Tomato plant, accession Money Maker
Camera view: bottom (45 deg); turntable rotation: 240 degrees
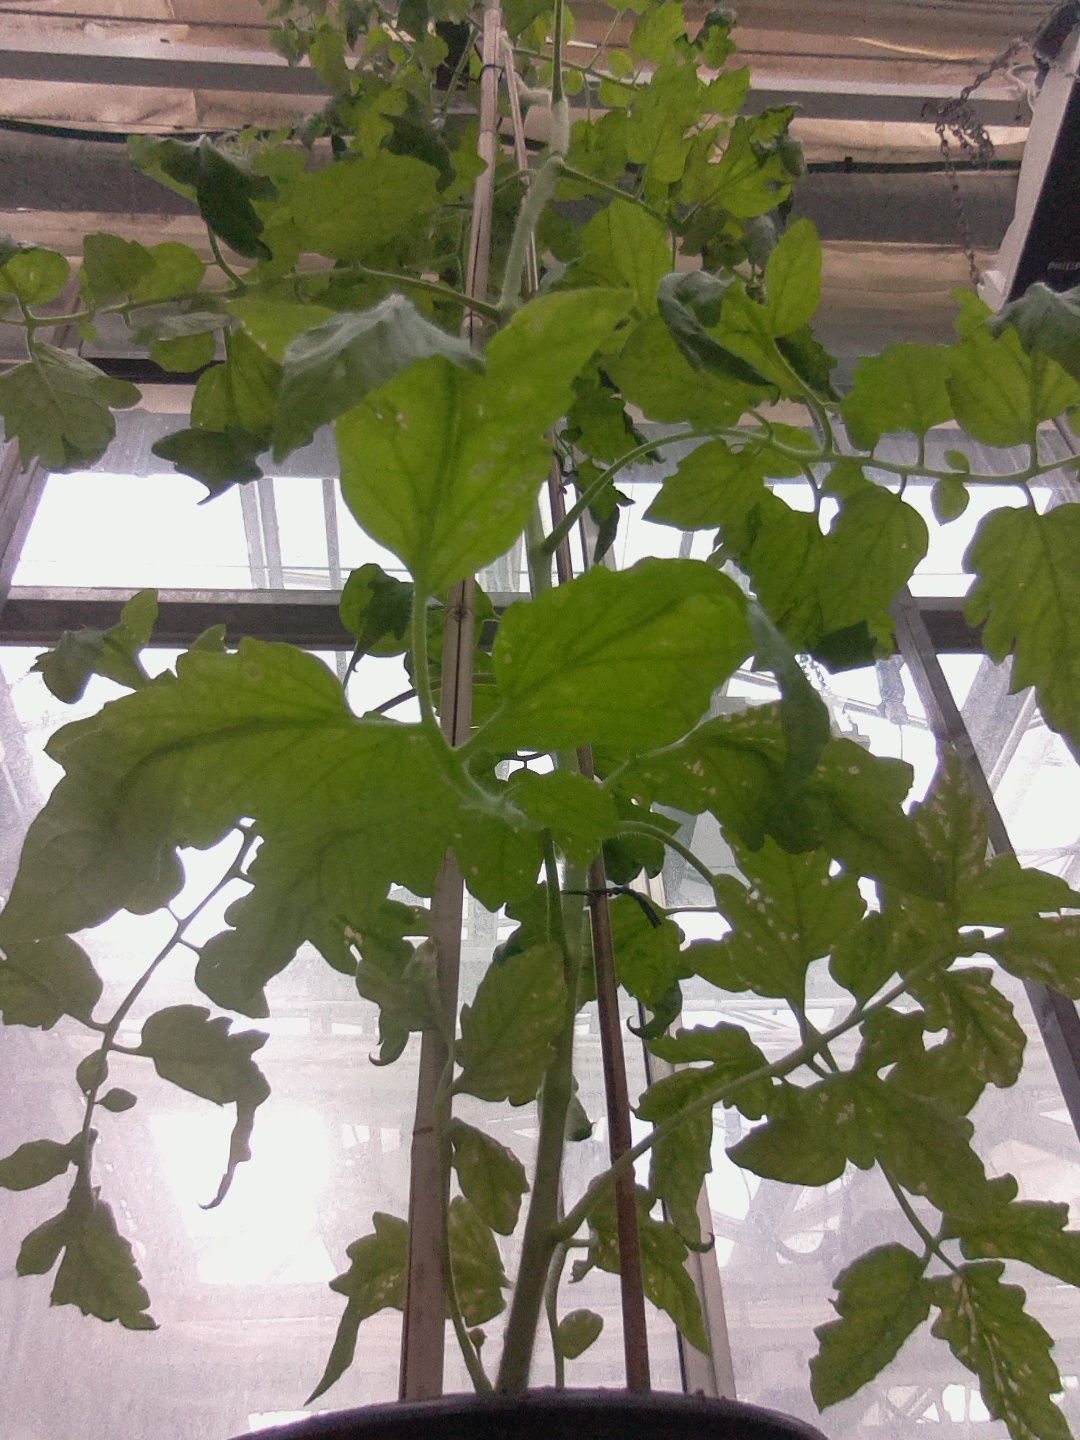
BBCH growth stage 70: Fruits at the main stem or branches visibles